Toowoomba Permanent Building Society

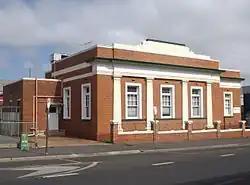
2014

Toowoomba Permanent Building Society is a heritage-listed former building society at 2 Russell Street, Toowoomba, Toowoomba Region, Queensland, Australia. It was designed by William Hodgen and built from 1934 to 1982. It is also known as Cleary & Lee Solicitors and Toowoomba Permanent Benefit Building and Investment Society. It was added to the Queensland Heritage Register on 21 October 1992.